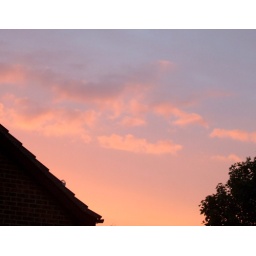
pink sky at night shepards delight, pink sky in the morning shepards warning!